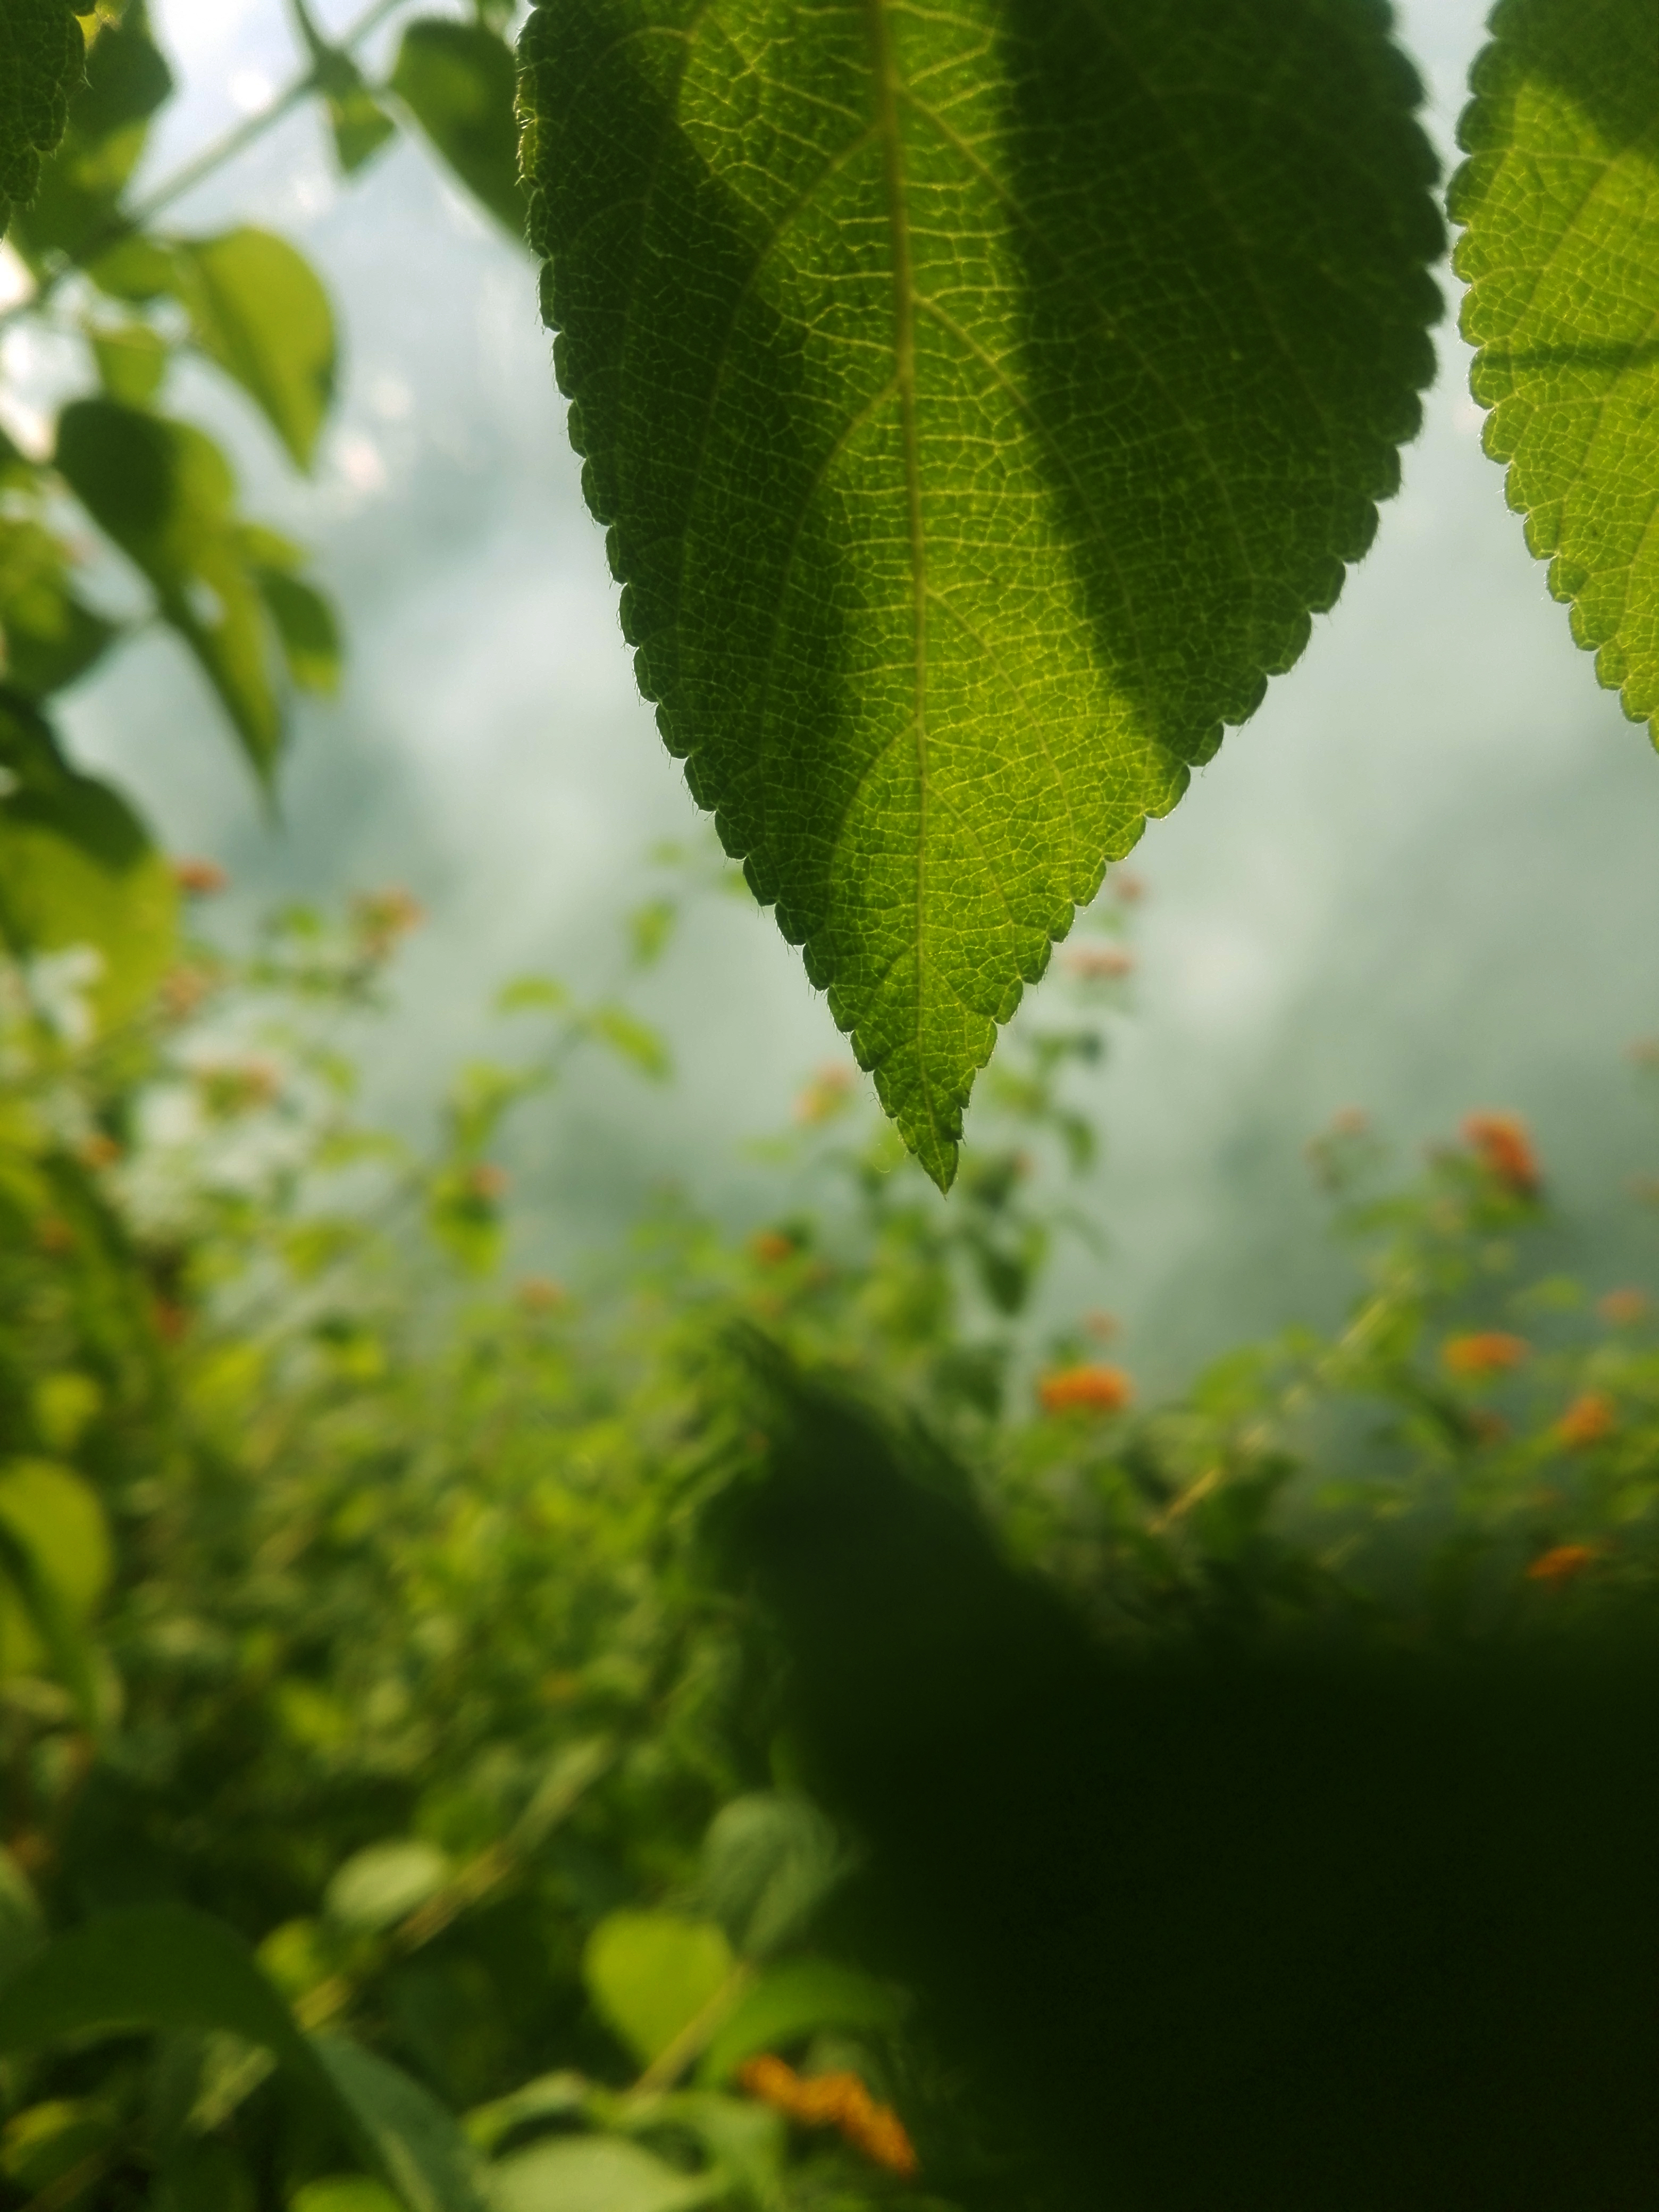
leaf, green, vegetation, light, plant, flower, tree, sunlight, water, close up, botany, photography, macro photography, plant stem, shrub